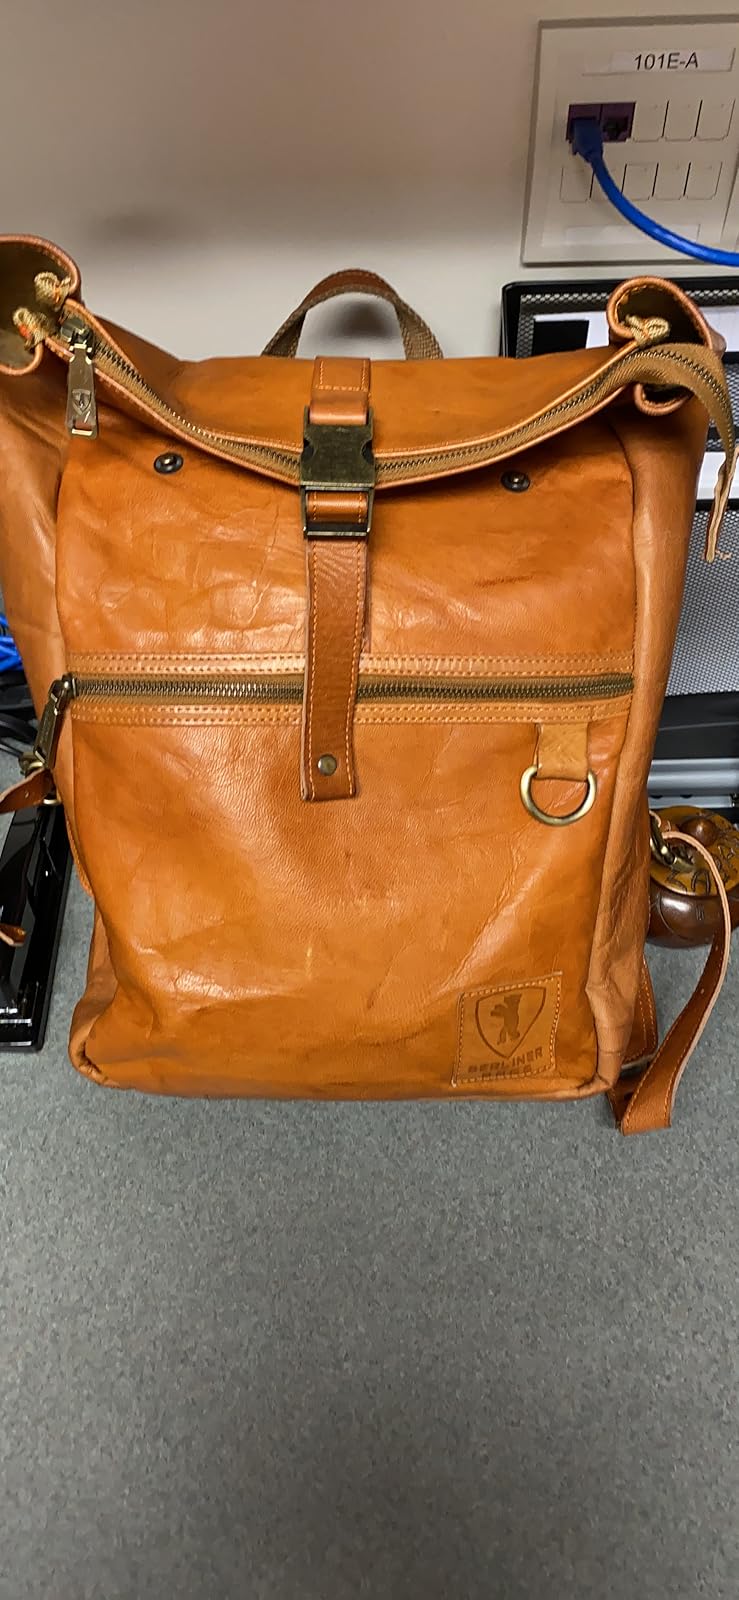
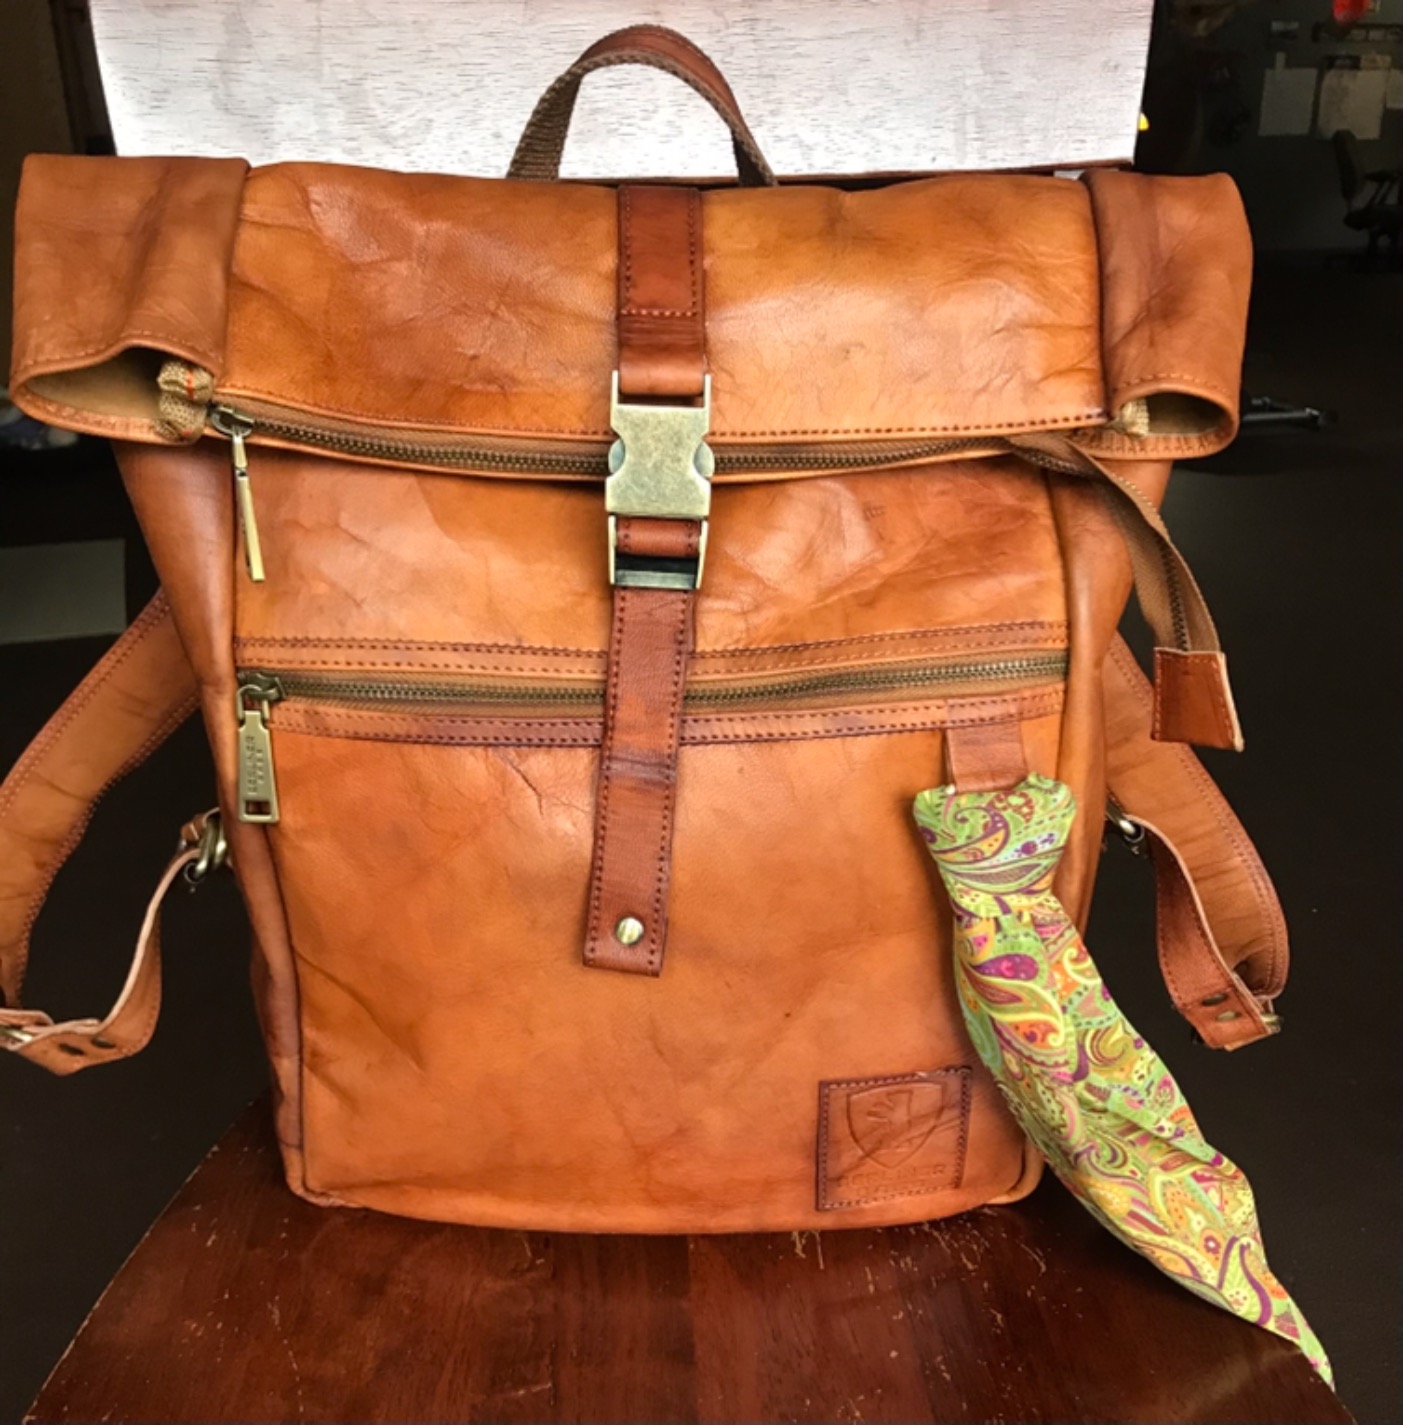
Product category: bag
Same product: yes